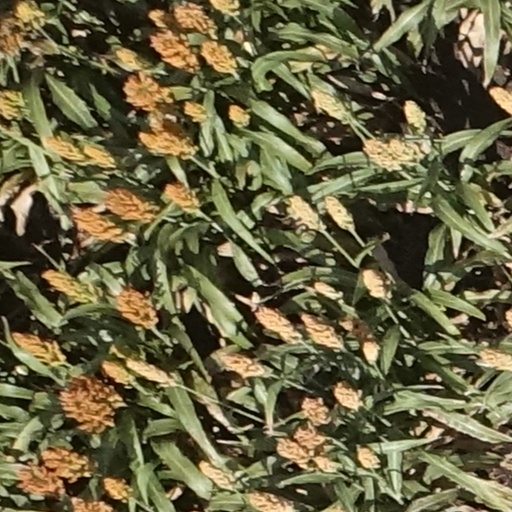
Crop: sorghum